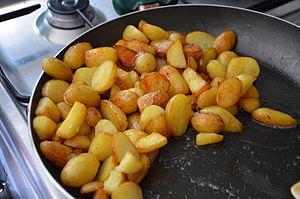
Rattes du Touquet rissolées.
Ratte du Touquet est une marque commerciale de pommes de terre créée par la société Les Touquet Plants à partir de la variété « ratte ». Cette société est une filiale de la société danoise Danespo. Elle est cultivée exclusivement dans le nord de la France. Cette pomme de terre à la forme oblongue et noueuse, doit son nom à sa forme, semblable à celle d'une souris. On dit également qu'elle possède la forme d'un cornichon. Pomme de terre à chair ferme et au goût empruntant à celui de la châtaigne, elle est particulièrement appréciée par les gastronomes et cuisinée par plusieurs grands chefs.